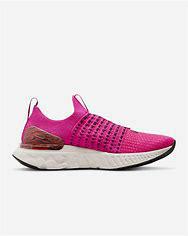
Brand: Nike
Model: React Phantom Run Flyknit 2